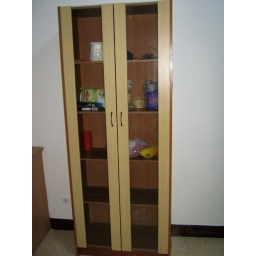
Basically the only shelving the apartment provides (BTW, that green bag in there is indeed cucumber-flavored Lays)